Okoho

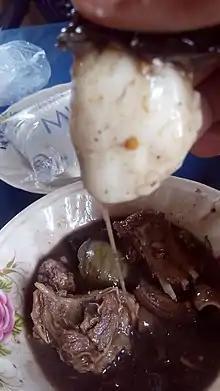
Picture of Okoho soup (prepared with goat meat and garden eggs) being eaten by an Idoma man from Benue State, Nigeria

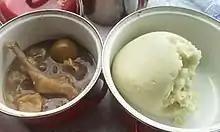
Picture of Okoho soup with pounded yam (Onihi)

Okoho is the main traditional food peculiar to the Idoma people of Benue State, Central Nigeria. It is made from the plant "Cissus populnea" belonging to the family Amplidaceae (Vitaceae).